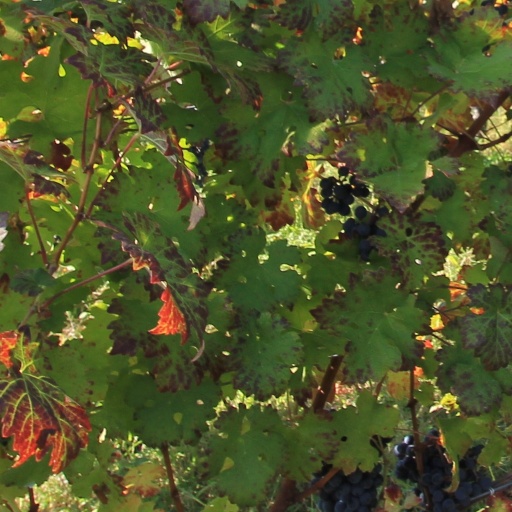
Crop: grape